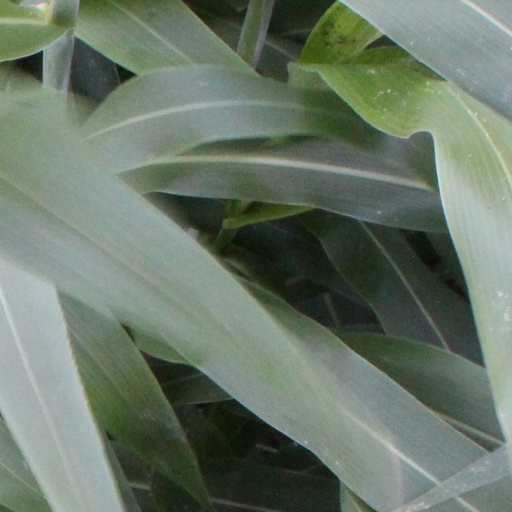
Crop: sorghum